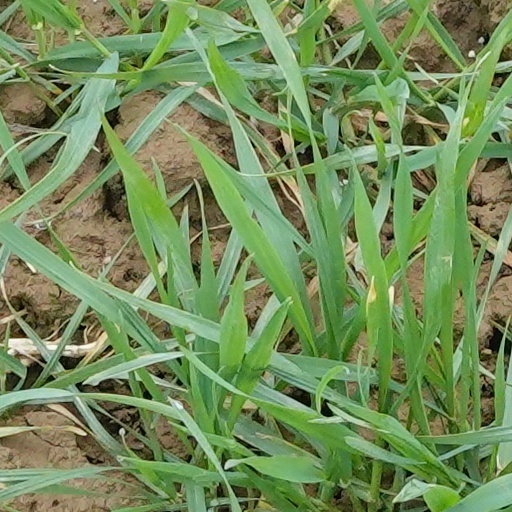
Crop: wheat